Southern Han

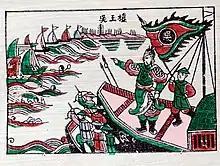
Đông Hồ woodblock depiction of Ngô Quyền leading his troops against Southern Han forces on the Bạch Đằng River, 938 AD

During the late 9th century as the Tang dynasty weakened, local Vietnamese lords began taking control of its domain in Jinghai (northern Vietnam). Southern Han campaigned twice against the Vietnamese in 931 and 938 in an attempt to add these Vietnamese territories to their realm, but failed both.